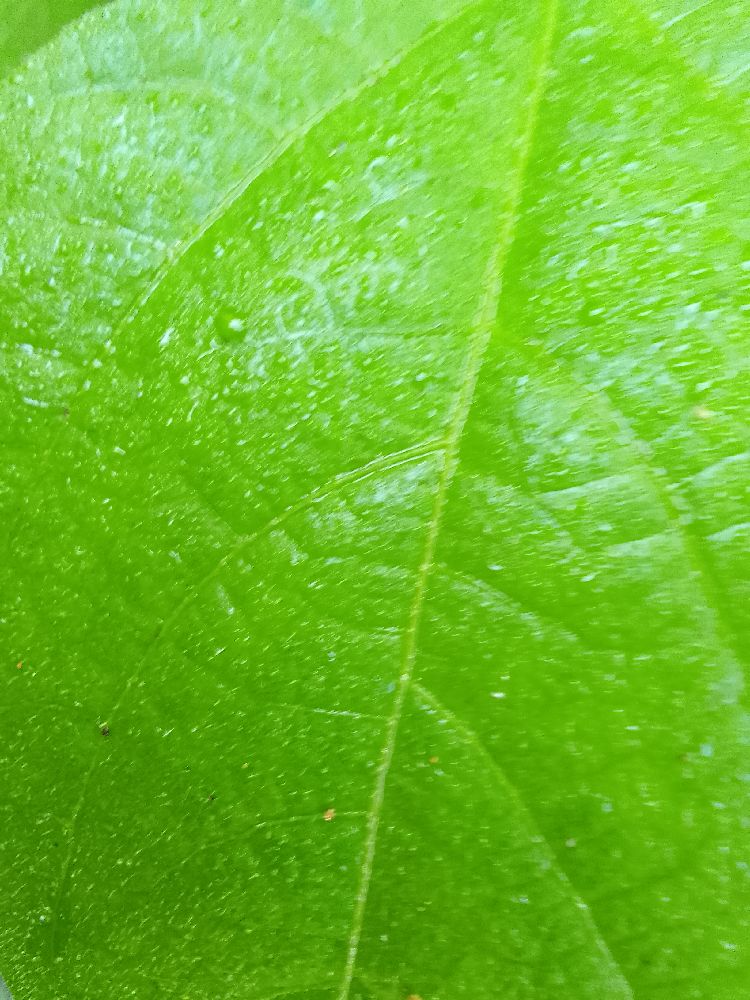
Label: healthy